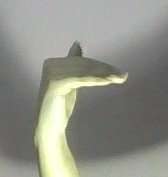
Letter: khaa